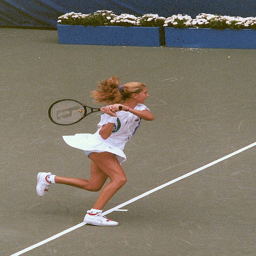
A woman tennis player in white is in action.
A woman swinging a tennis racket on the tennis court
A woman holding a tennis racket at the tennis court.
Tennis player in the motion of her swinging her racket.
A very attractive young blonde lady swinging a tennis racquet.